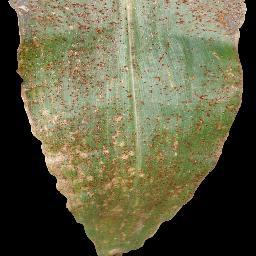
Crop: corn
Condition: (maize)_common_rust